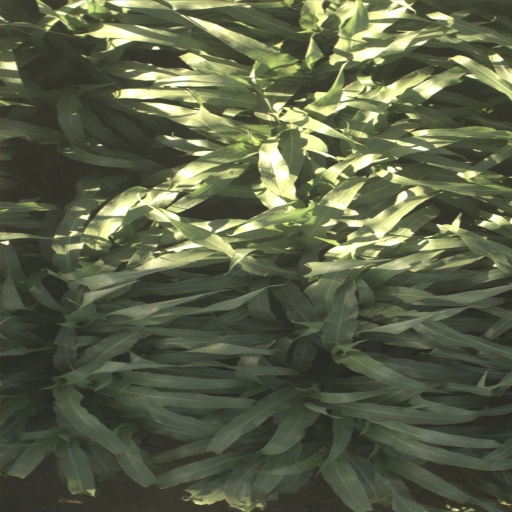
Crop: sorghum